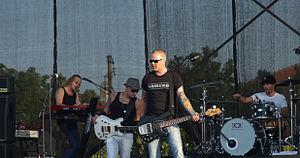
Tiamat est un groupe de heavy metal suédois, originaire de Täby. Leur style musical est parfois classé dans le metal atmosphérique, parfois dans le metal gothique en fonction des albums, le groupe ayant beaucoup évolué au cours des années.